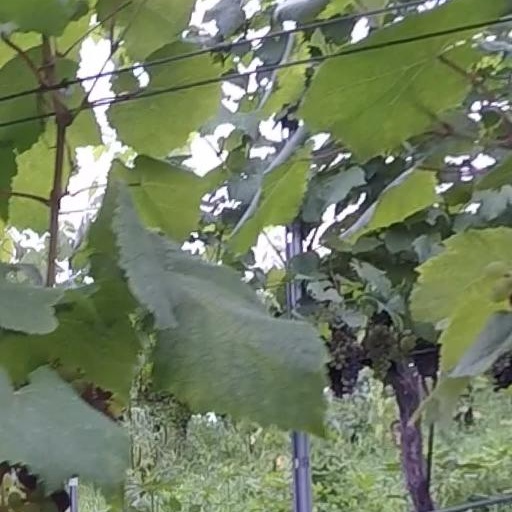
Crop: grape